Lorraine Fouchet

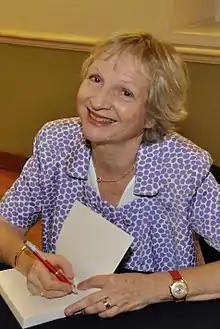
Portrait of Lorraine Fouchet

Lorraine Fouchet is a French writer. Before devoting herself to writing, she was an emergency doctor. She is the author of nineteen novels, including the bestseller "Entre ciel et Lou", which won the Prix Ouest and the Prix Breizh. In 2014, she published "J’ai rendez-vous avec toi", an open letter to her father Christian Fouchet. She lives between Yvelines and the island of Groix.